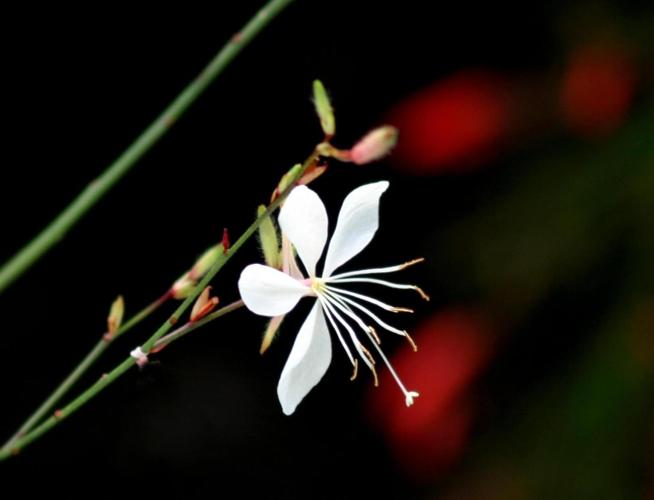
Label: gaura